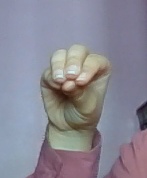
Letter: ha